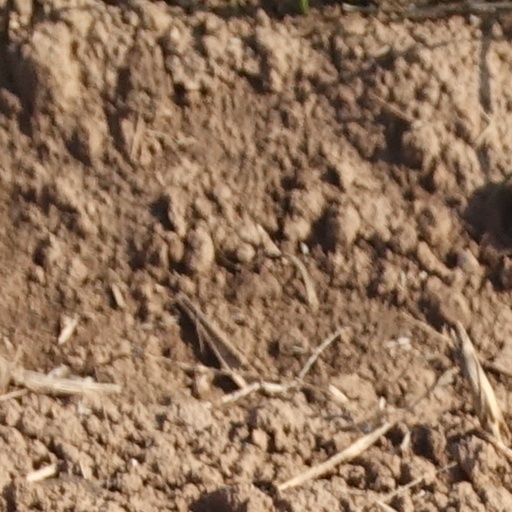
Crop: wheat